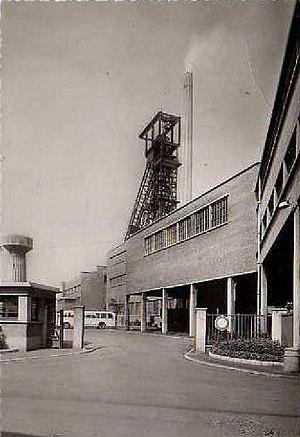
Fosse ou bâtiment de la Compagnie des mines d'Ostricourt à Oignies, Nord-Pas-de-Calais, France.
La Compagnie des mines d'Ostricourt exploitait le charbon dans le Bassin minier du Nord-Pas-de-Calais du 19 décembre 1860, date de la création de la compagnie, jusque la nationalisation le 17 mai 1946. Huit puits ont été creusés par la compagnie, numérotés de 1 à 7 bis.